New Romantic

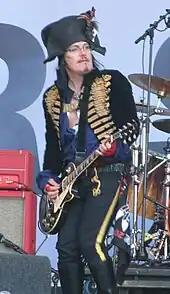
Pop star Adam Ant, seen here in 2012, wearing New Romantic-inspired clothing reminiscent of his early 80s period: bicorne hat, hussar jacket, pirate shirt and leather gloves

Music journalist Dave Rimmer considered the Live Aid concert of July 1985 as the peak for the various acts that rose from the New Romantic scene of the early '80s, commenting that after which "everyone seemed to take hubristic tumbles". Simon Reynolds also notes the "Do They Know It's Christmas?" single in late 1984 and Live Aid in 1985 as turning points, with the acts that the movement spawned as having become decadent, with "overripe arrangements and bloated videos" for songs like Duran Duran's "The Wild Boys" and Culture Club's "The War Song". The proliferation of acts using synthesisers had led to an anti-synth backlash, with groups including Spandau Ballet, Soft Cell, and ABC incorporating more conventional influences and instruments into their sounds by 1983.